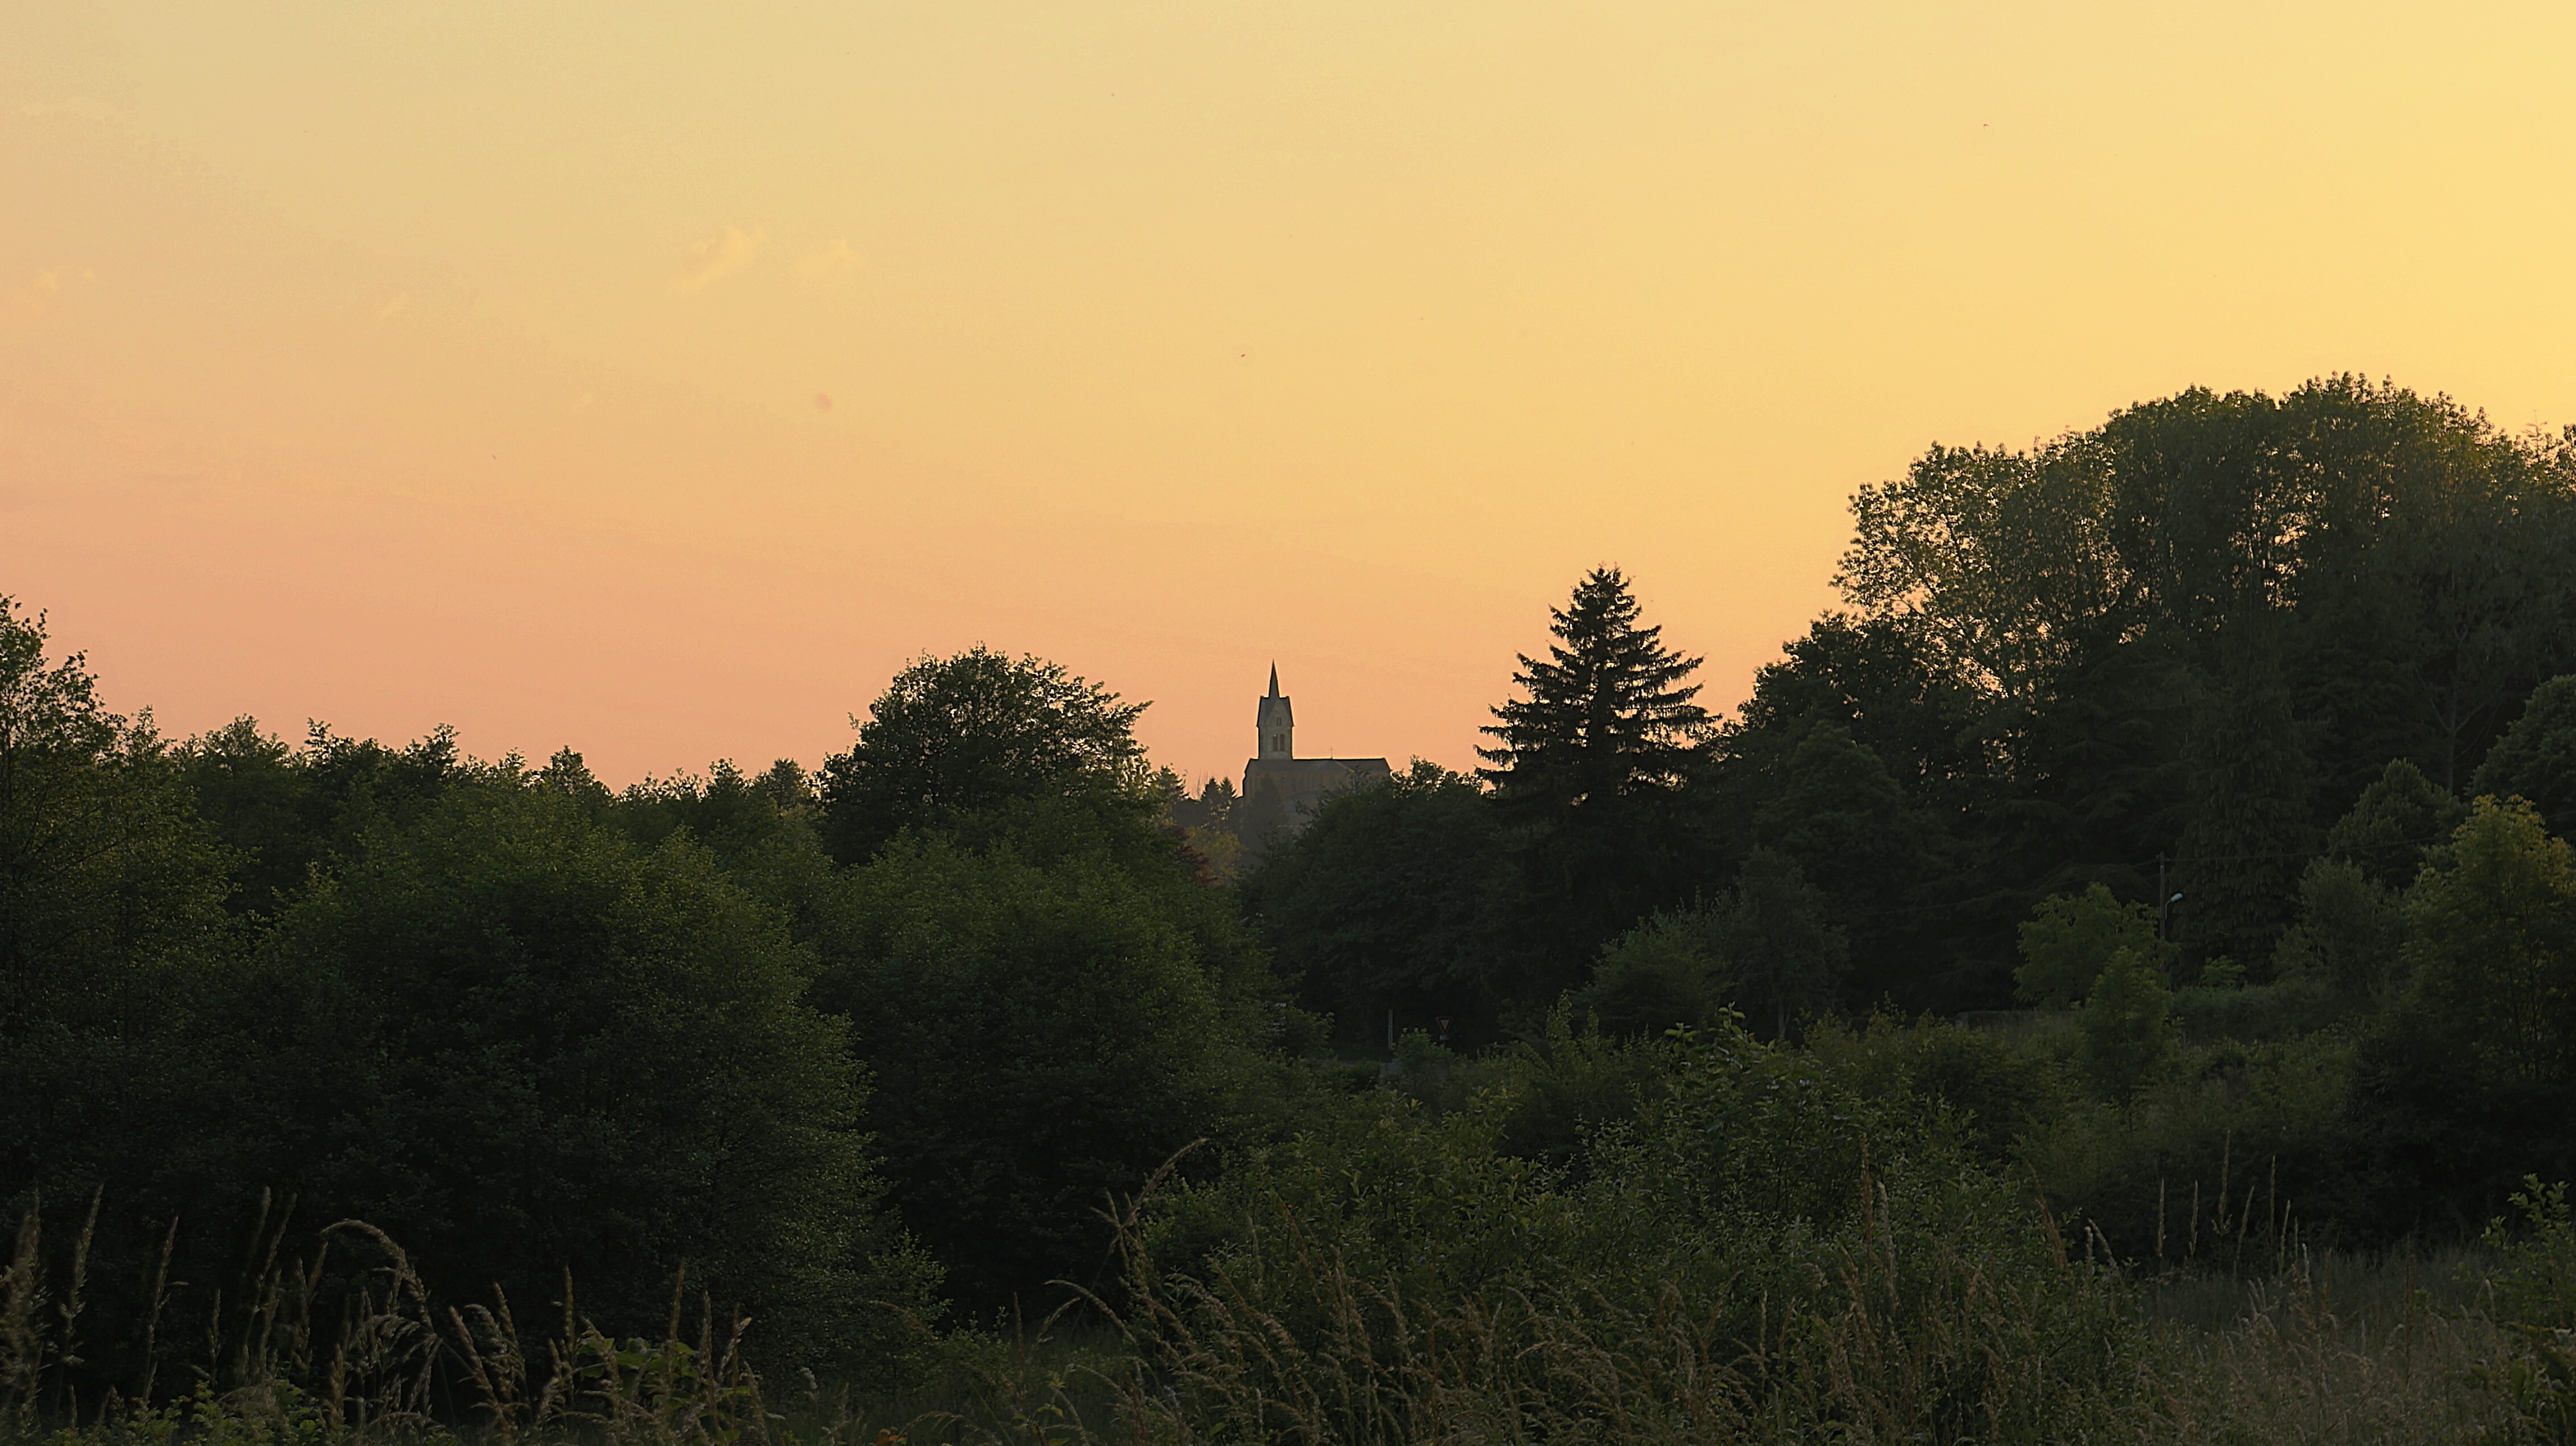
landscape, tree, nature, forest, grass, wilderness, mountain, plant, sky, sunrise, sunset, mist, field, meadow, prairie, sunlight, morning, leaf, hill, dawn, dusk, france, evening, autumn, habitat, ecosystem, rural area, against day, morvan, natural environment, atmospheric phenomenon, woody plant, mountainous landforms, lormes